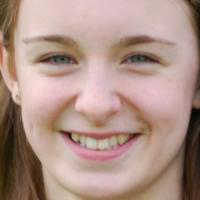
Age group: age 11-20